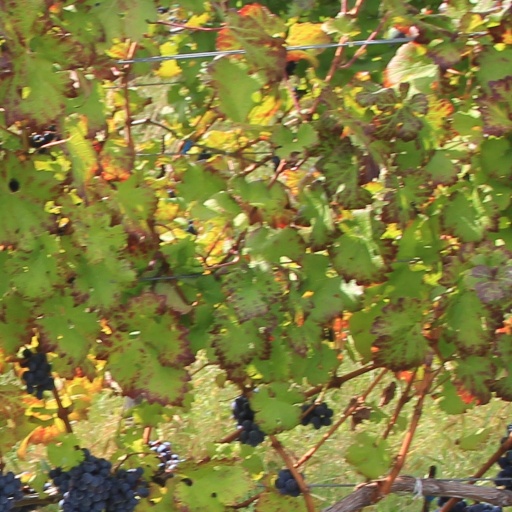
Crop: grape